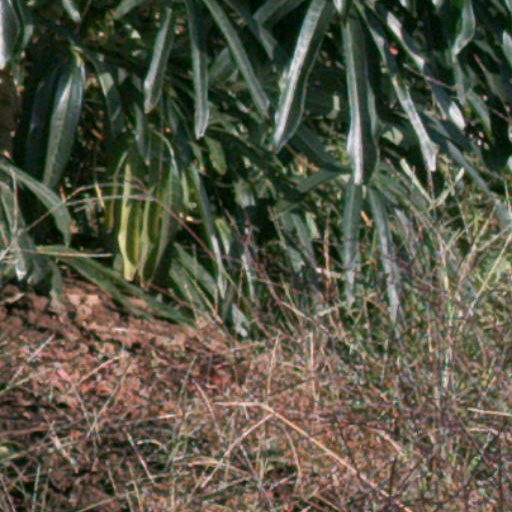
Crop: cassava